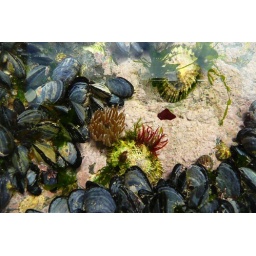
in the rock pools by the harbour wall